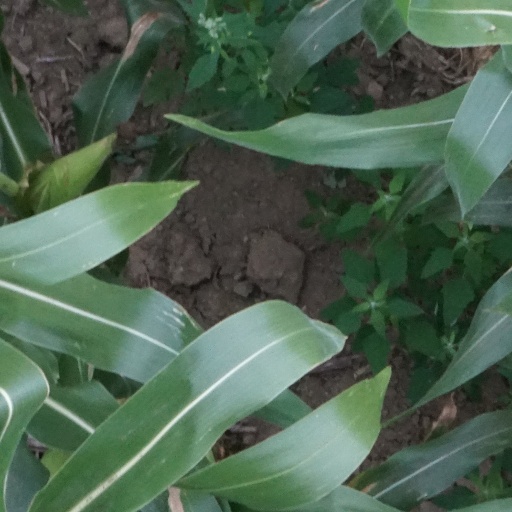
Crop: maize; corn